Cathedral of Hajdúdorog

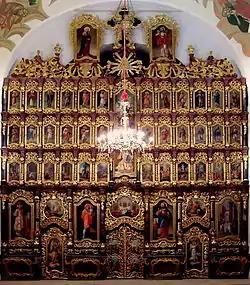
The iconostasis of the cathedral

The iconostasis is undoubtedly the most characteristic part of an Eastern Catholic church interior. The wall of icons is traditionally erected between the altar and the nave. The iconostasis of the Cathedral of Hajdúdorog is the largest Greek Catholic wall in Hungary. It is 11 m ("36 ft.") tall and 7 m ("23 ft.") wide, holding 54 icons on five tiers.